Carrowmore

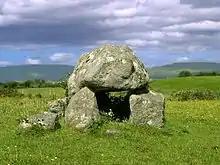
Tomb 4

Research at Carrowmore has helped clarify the chronology of the development of the passage tomb tradition in Ireland. Although some important Irish passage tomb sites are not dated, and early dates have been obtained elsewhere it is possible that Carrowmore represents some of the earliest passage tombs constructed in Ireland.